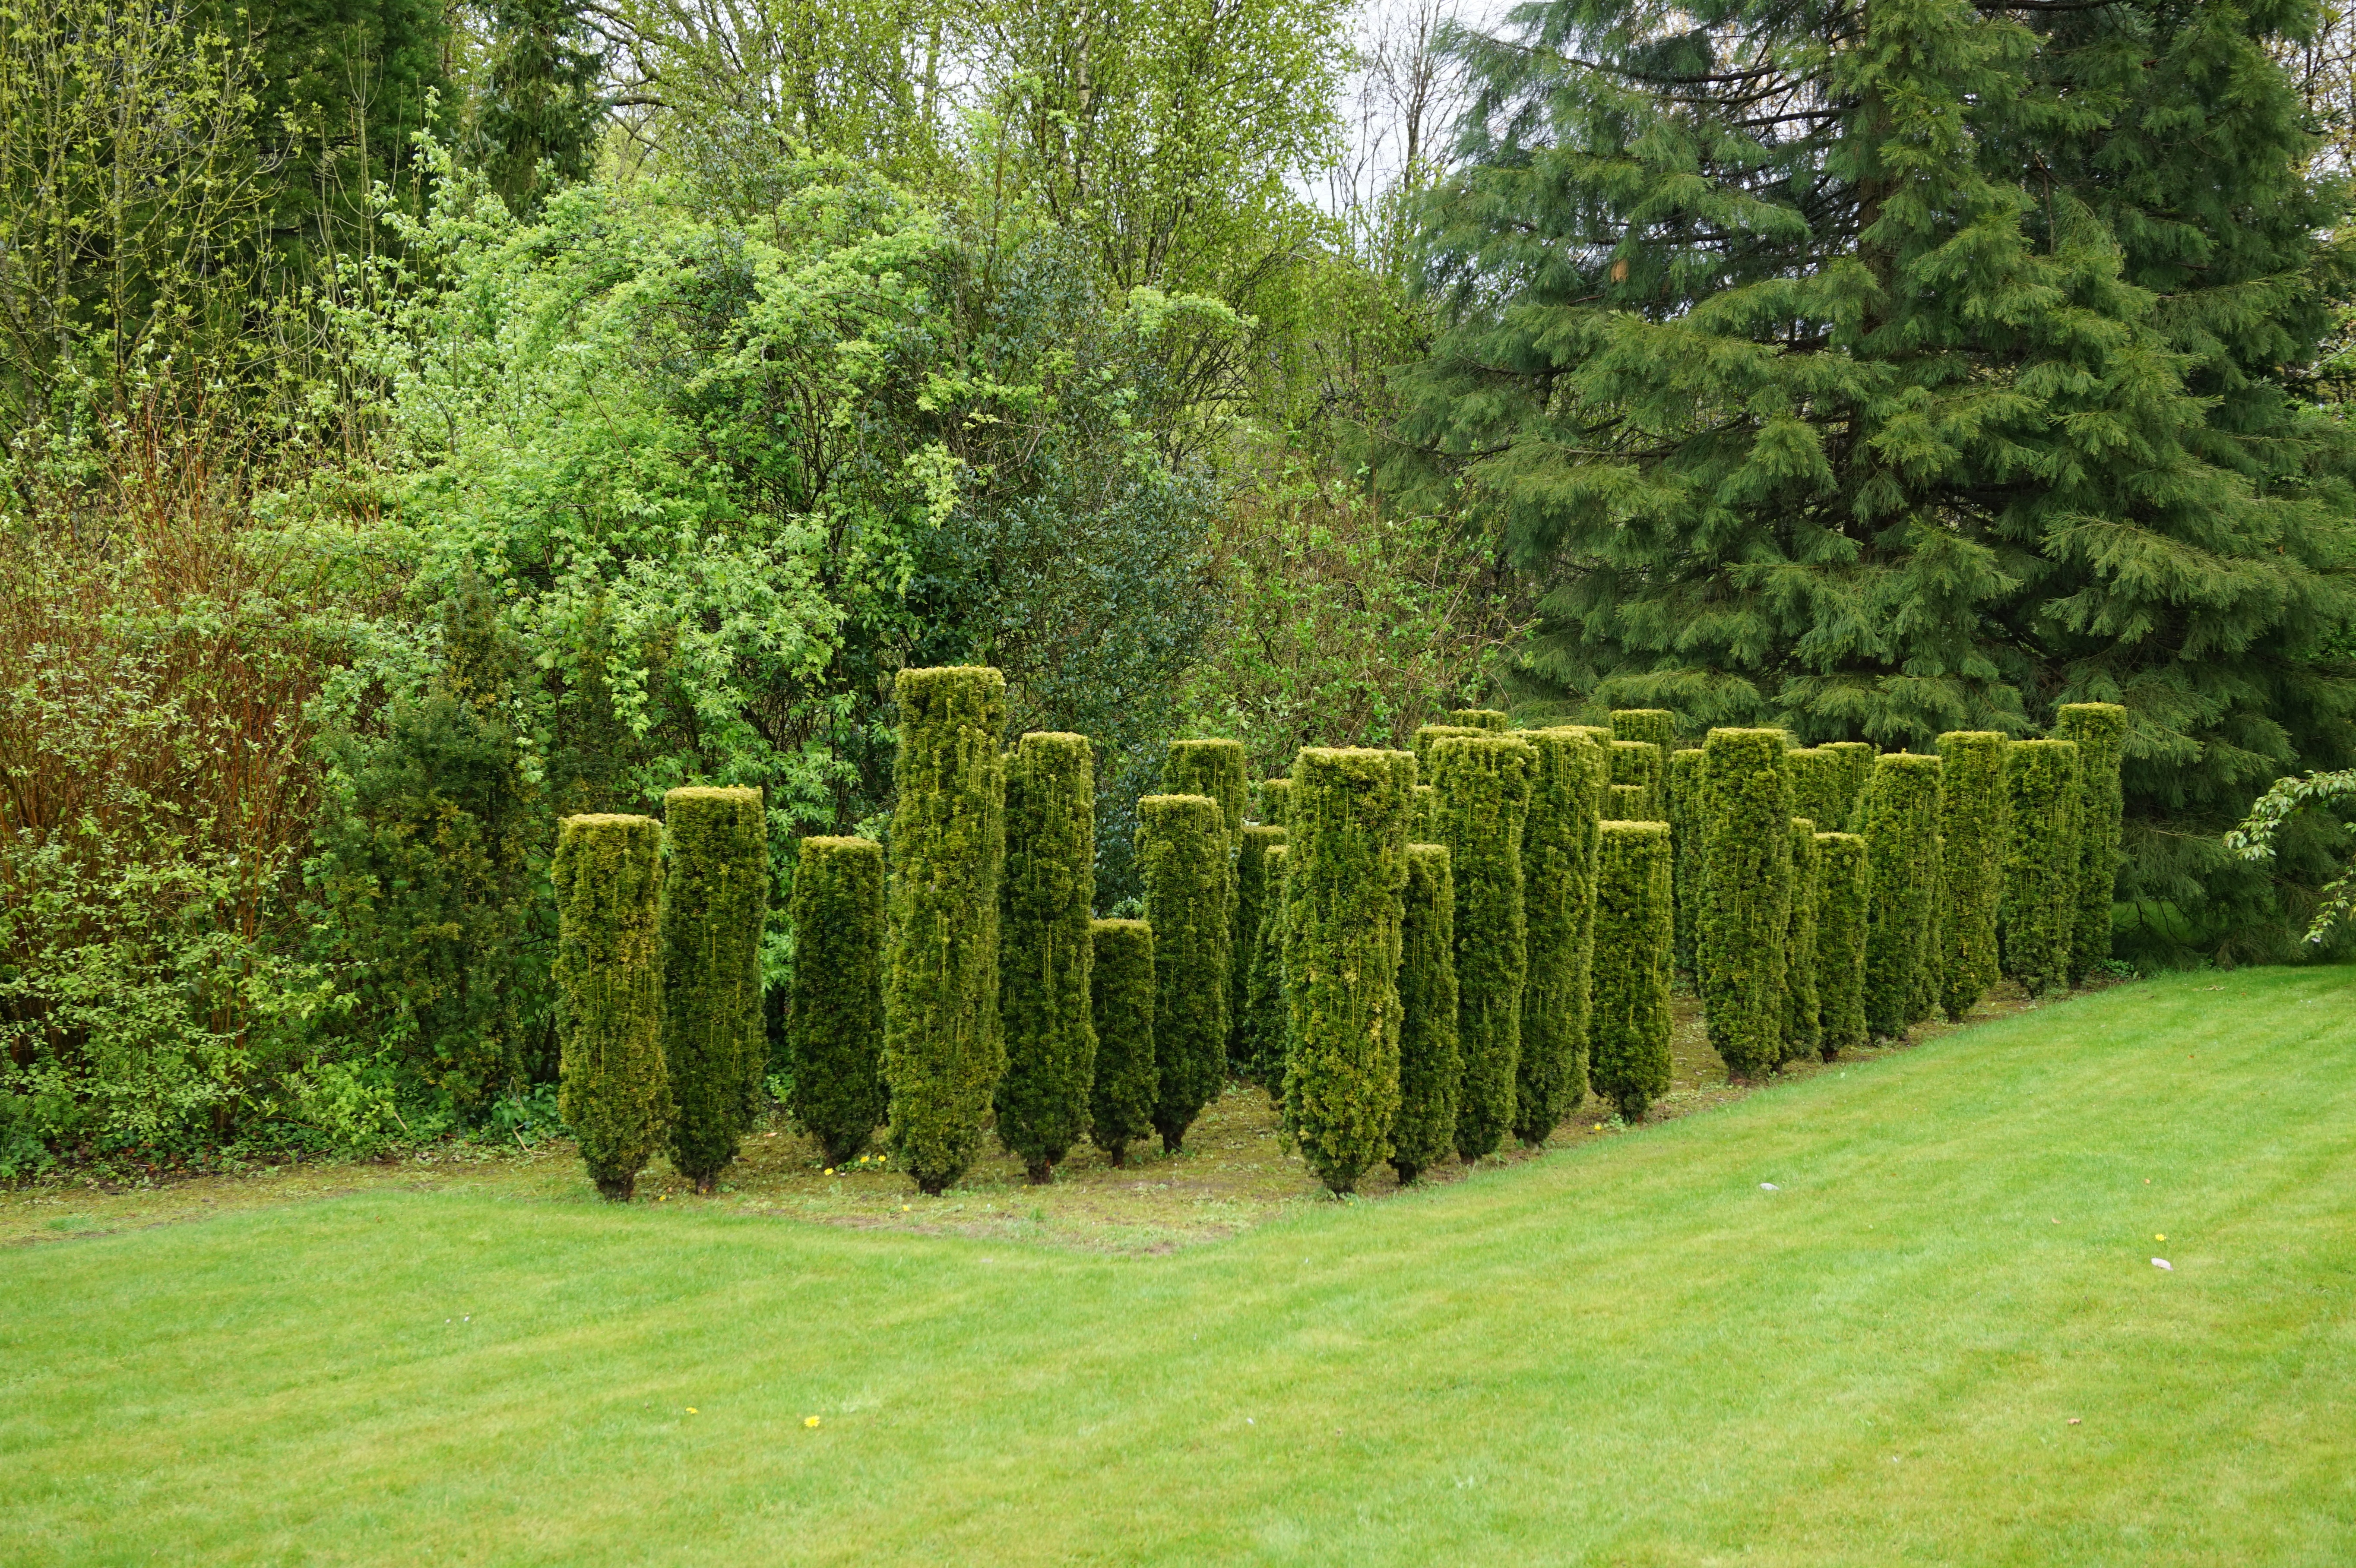
tree, grass, plant, lawn, meadow, flower, green, evergreen, botany, garden, fir, conifer, spruce, shrub, plantation, size, woodland, ecosystem, hedge, biome, boxwood, woody plant, temperate broadleaf and mixed forest, temperate coniferous forest, land plant, bushes carved